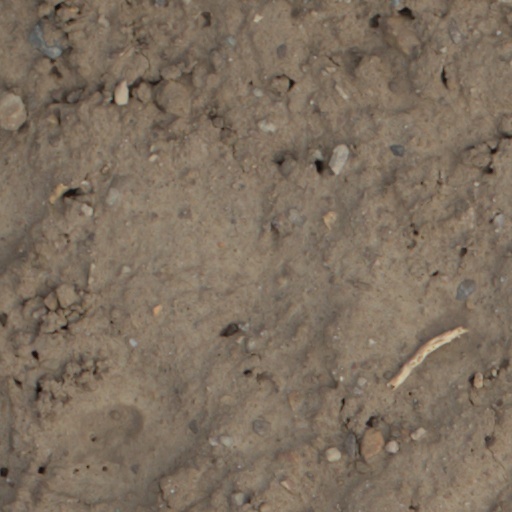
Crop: wheat